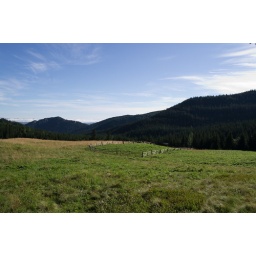
pasture in the mountains